Langkawi Cable Car

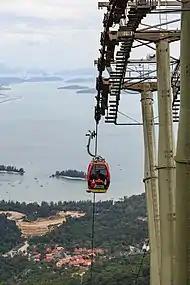
Langkawi Cable Car

The Langkawi cable car project was first mooted in 1999 by the then Prime Minister Mahathir Mohamad when he flew over Gunung Machinchang in a helicopter during his visit to Langkawi. The project was a joint venture by Doppelmayr of Austria and a local company.